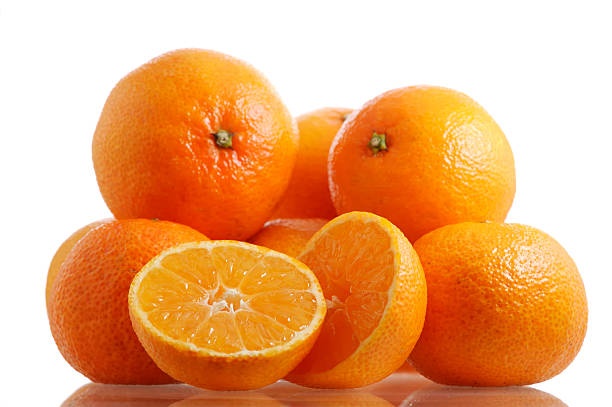
Label: mandarine